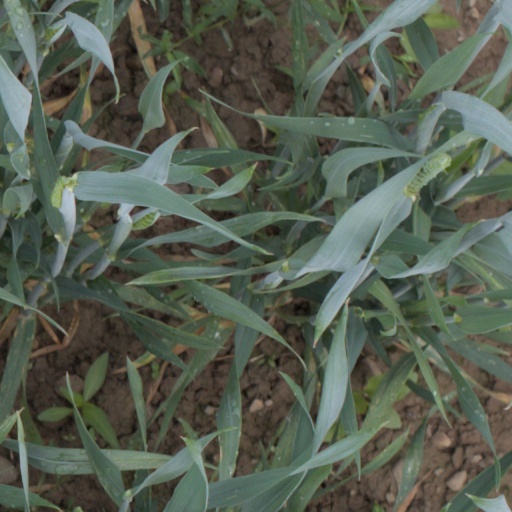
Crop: wheat